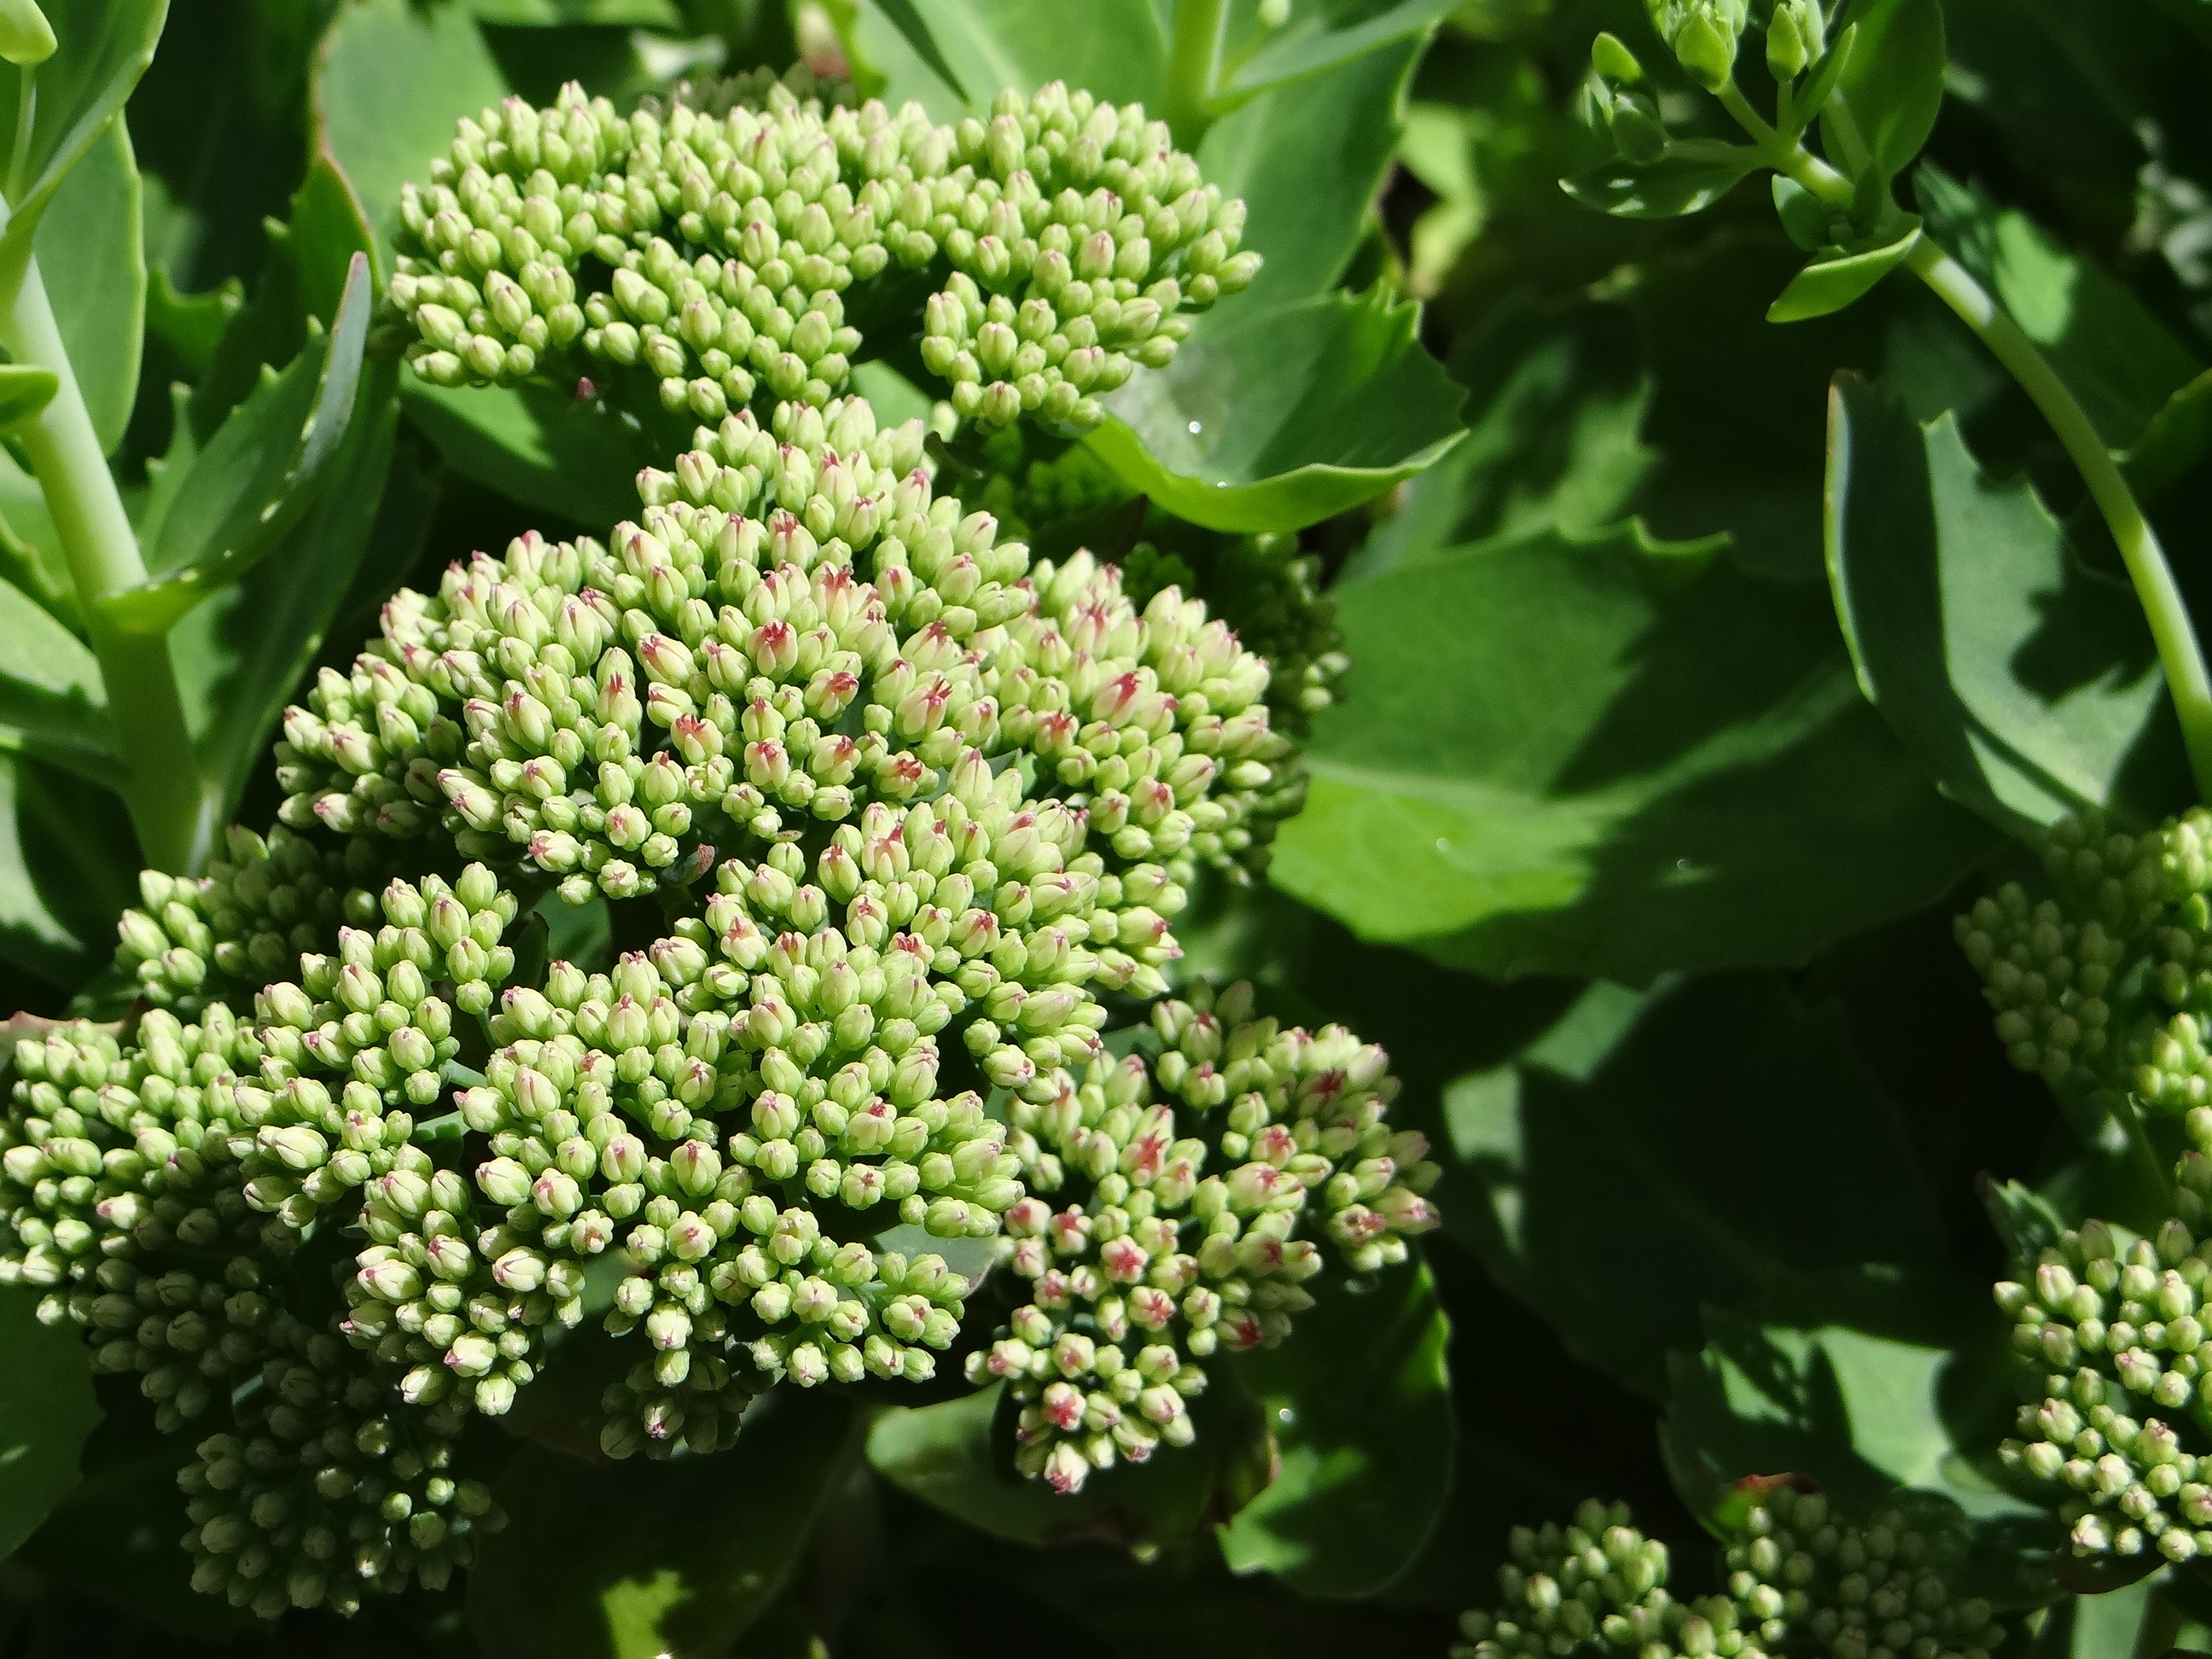
landscape, tree, nature, plant, flower, food, spring, green, produce, color, botany, garden, flora, hydrangea, flowers, relaxation, vegetation, shrub, ball, viburnum, serenity, flower garden, flowering, flowering plant, hydrangeaceae, cornales, land plant